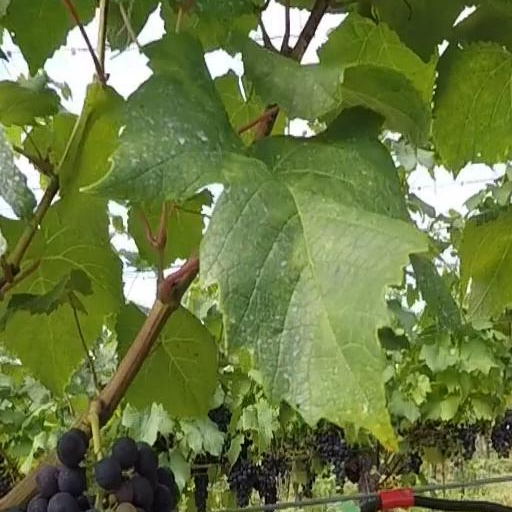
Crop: grape